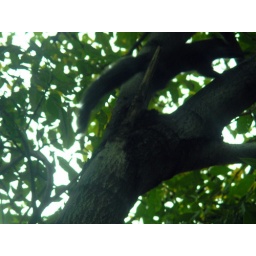
A squirrel that was running around in the trees in the courtyard of a church in Cholula.